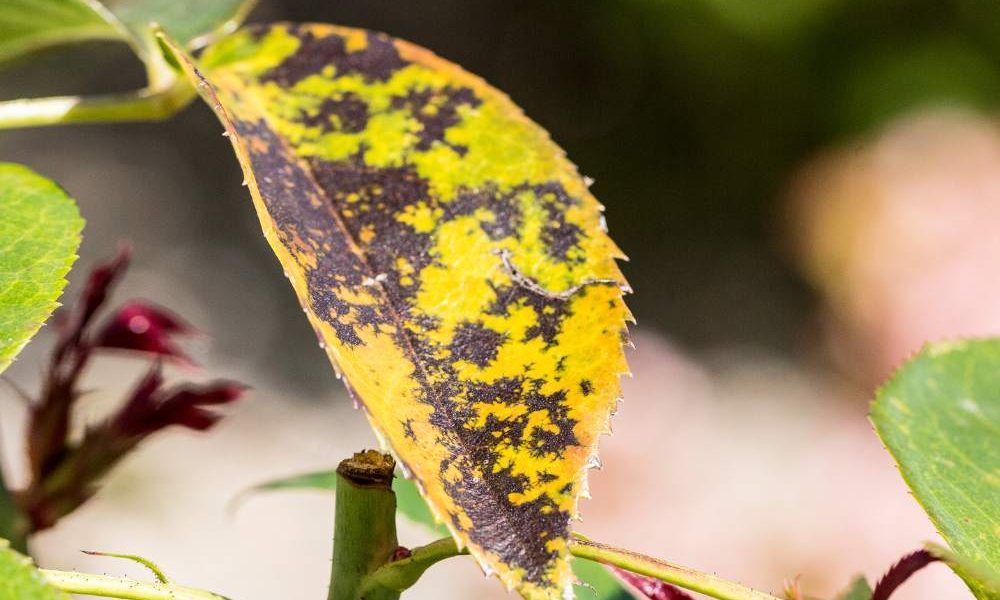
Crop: cherry
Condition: spot